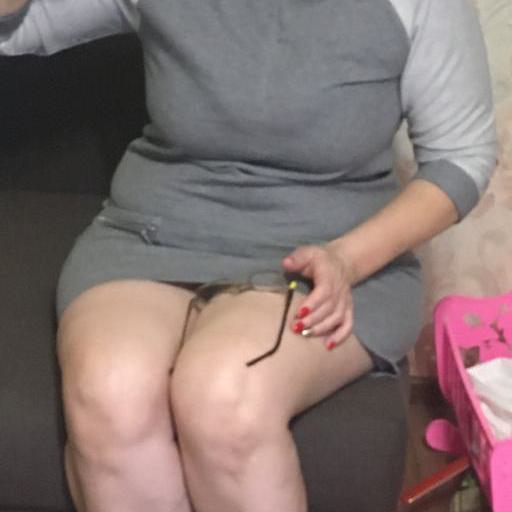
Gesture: no_gesture